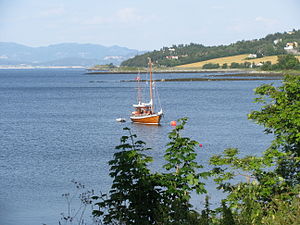
Østbyen (Trondheim)
Udsigt fra Hansbakkfjæra, Ranheim. Meget af Østbyen grænser op til Trondheimsfjorden.
Østbyen er fra 1. januar 2005 en af de fire administrative bydele i Trondheim. Bydelen omfatter Møllenberg, Nedre Elvehavn, Rosenborg, Lade, Strindheim, Tyholt, Jakobsli, Ranheim og Vikåsen. Der bor lidt over 39.000 indbyggere i bydelen.